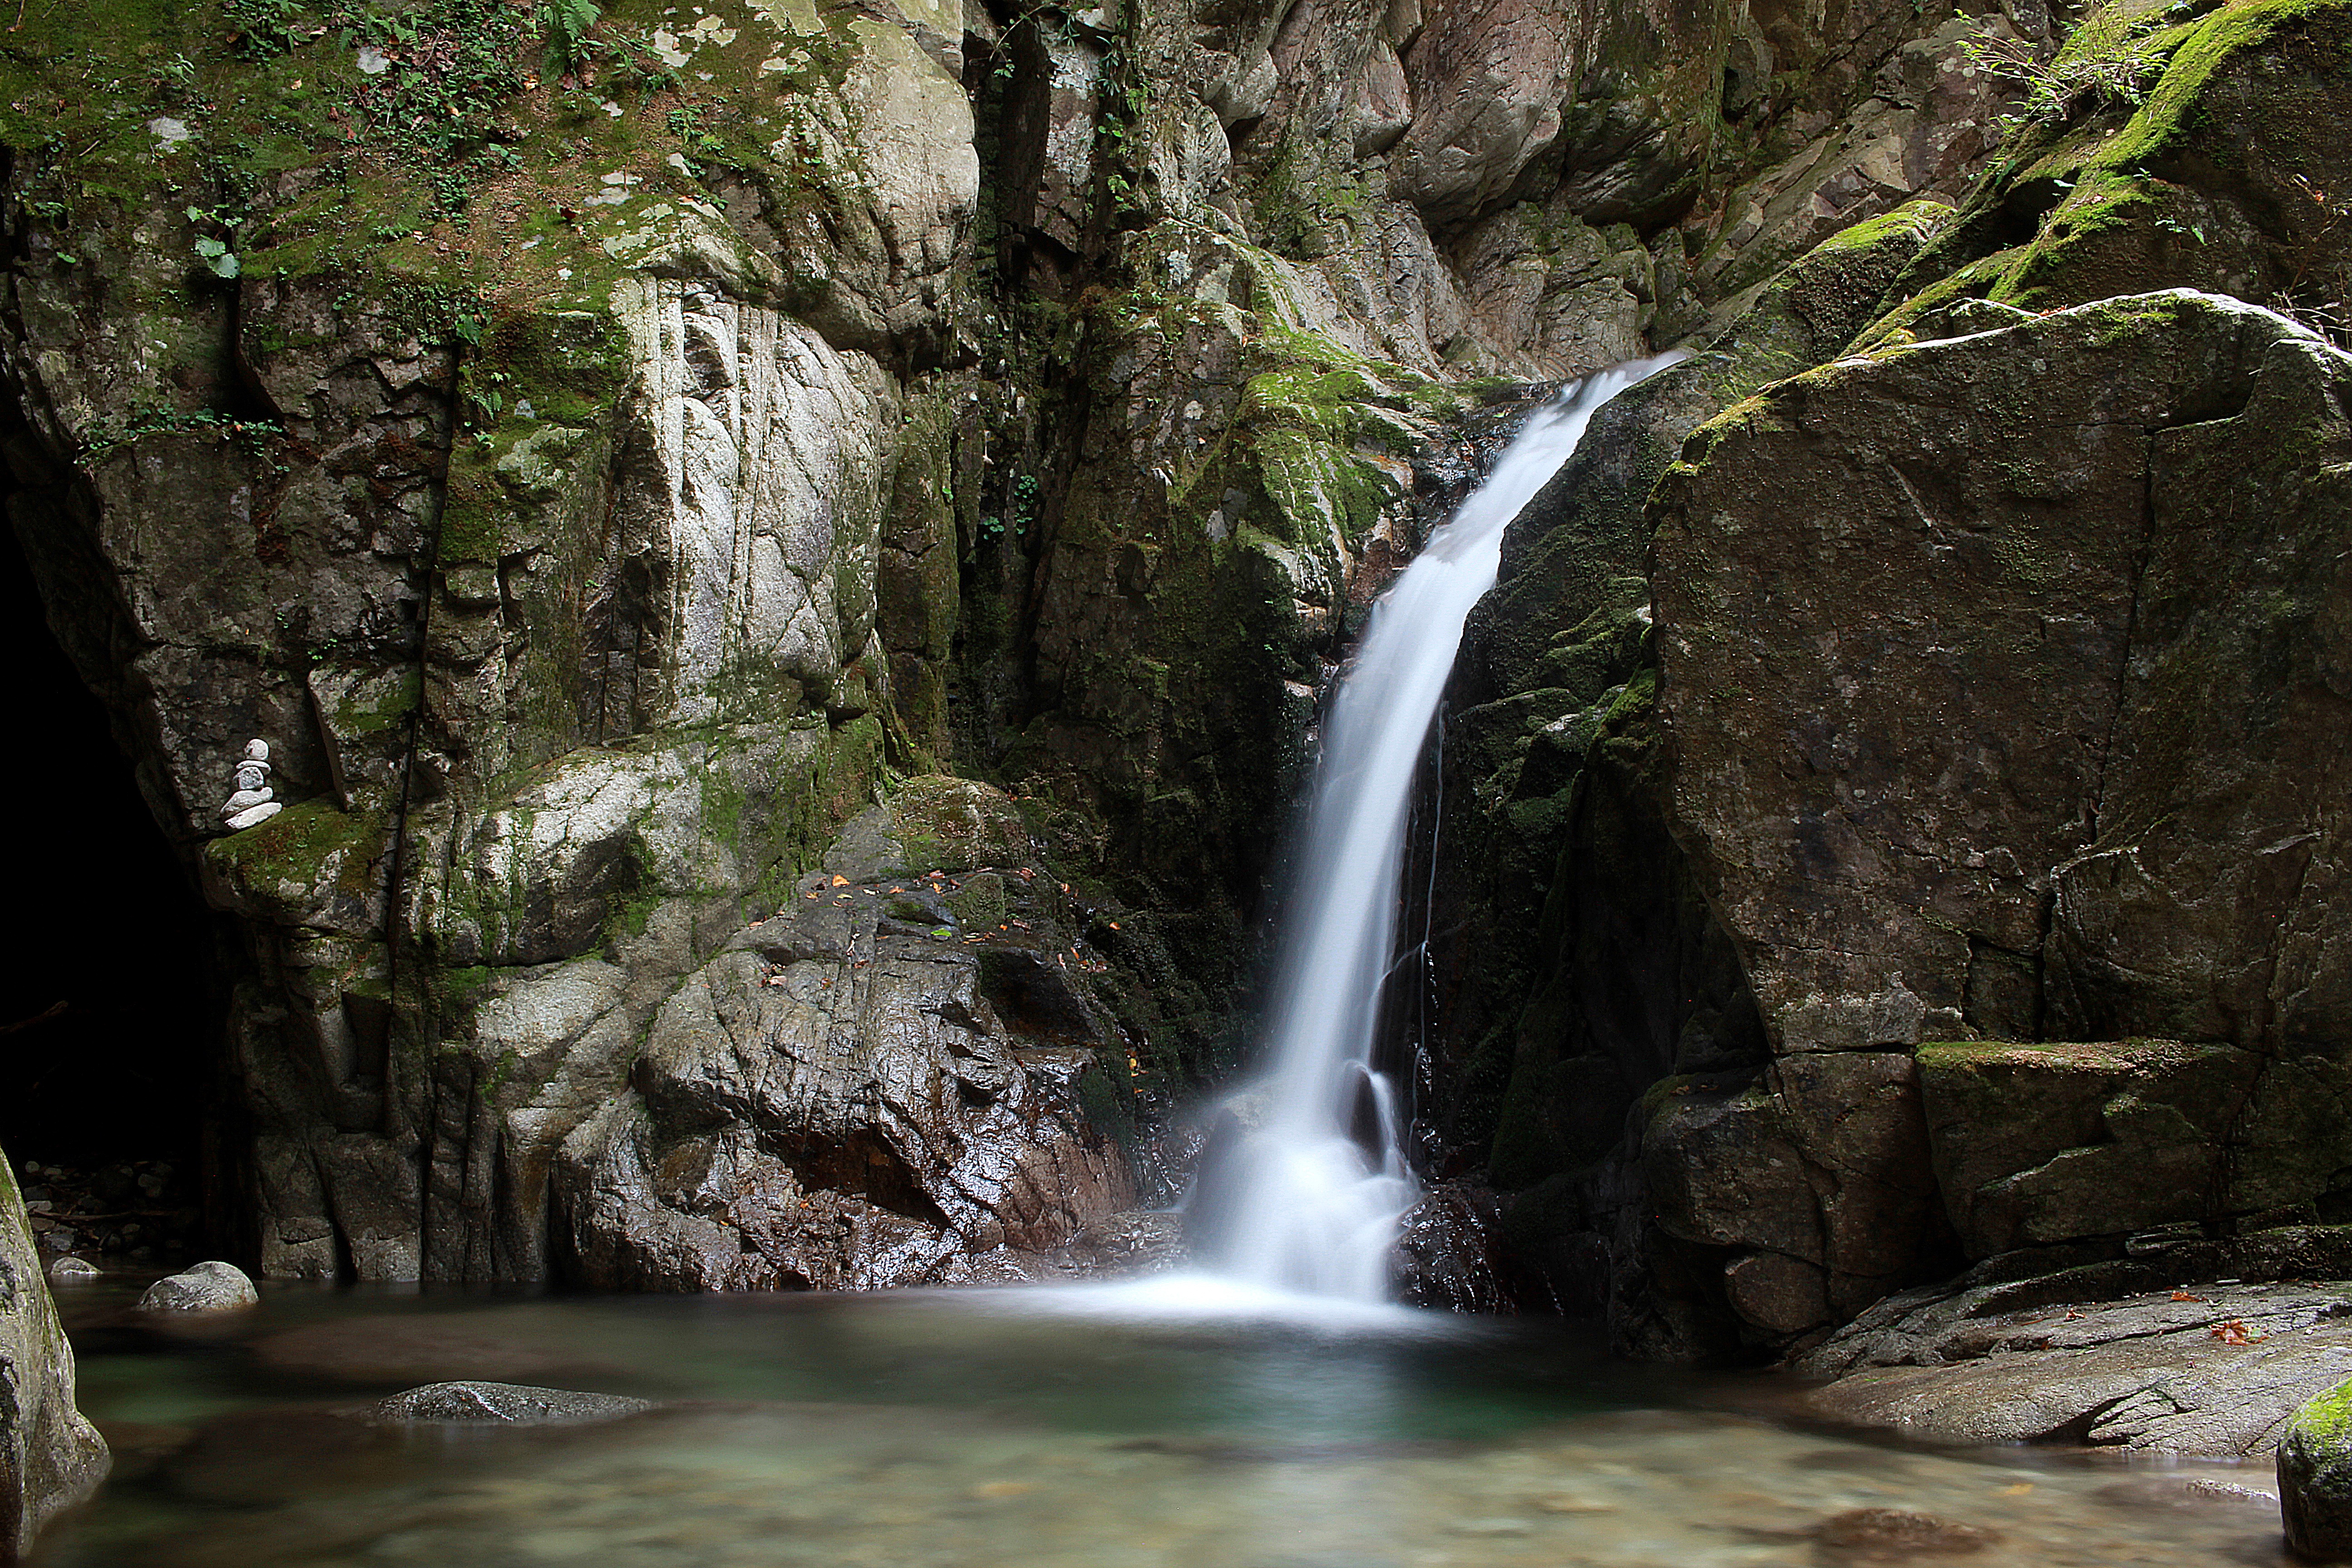
water, nature, waterfall, environment, stream, jungle, scenery, body of water, rainforest, ravine, wasserfall, water feature, watercourse, republic of korea, gyeongsangnam do, in ice goal